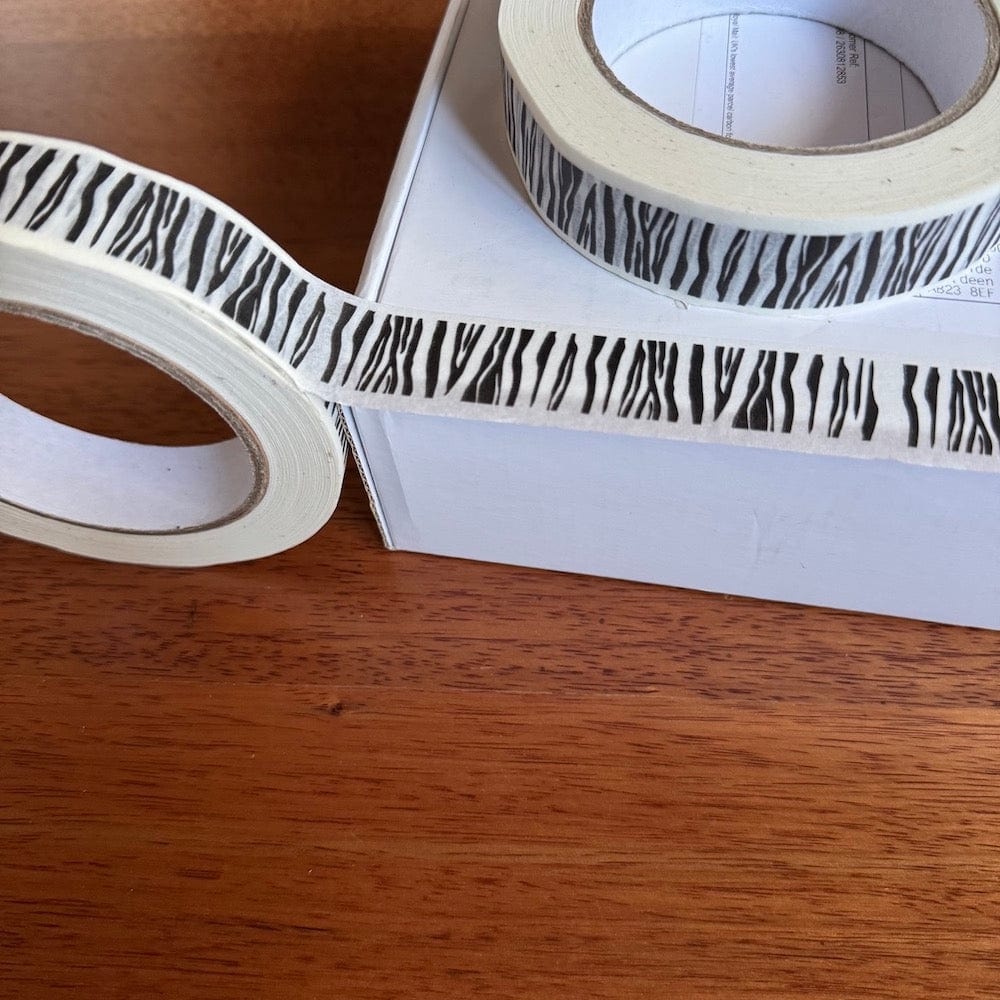
Zebra Print Paper Tape 24mm x 50m
Sustainable plastic-free paper tape with zebra print design This fabulous zebra print paper tape is absolutely on trend for 2025 - the year of animal prints! It is the perfect alternative to plastic sticky tape and a great eco-friendly solution to sealing your gifts and packages. Spread joy and create a fun unboxing experience for your friends & family. Life is too short to use plain tape! I t's a great way to add detail and decoration to your parcels too. You can use it for wrapping presents, sealing boxes, sticking things to walls, crafting and everything else you would normally use plastic tape for! This white paper tape is made from premier 60gsm paper (high percentage recycled) and printed with black ink. It is easy to tear, strong and instantly sticks to smooth or uneven surfaces. Paper tape is an eco-friendly alternative to plastic tape, it is self adhesive and made from renewable kraft paper. It is water and solvent resistant, and acid free. Paper tape can be used for all sorts including packing parcels, craft and generally around the house. We use paper tape here at &Keep to ensure our packaging is plastic-free and now you can do the same. Compostable or Recyclable Plastic-free Vegan Made with natural rubber based adhesive Easy to tear Can be used in standard 24mm tape dispensers Printed in the UK This tape is designed by us and exclusive to &Keep , as are all our patterned paper tapes . We have a great range of &Keep products including a wide range of toothbrushes and oral care products, washing up cloths and sponges, paper tape, dryer balls, hair brushes & combs, stainless or bamboo sporks, steel straws... please take a look at our ever growing collection of sustainable swaps.
Brand: &Keep
Category: Office Supplies > General Office Supplies > Office Tape > Transparent Tape